Museo Soumaya

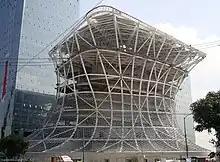
The new Museo Soumaya building under construction in September 2010.

Each of the six floors of the museum is distinctly shaped. The weight of the building is held by an exoskeleton of 28 vertical curved steel columns and seven beams encircling the structure built by a Slim-owned company that manufactures offshore oil rigs. In addition, the roof is kept stable through its suspension from a cantilever. The floors are made of high quality marble that was imported from Greece.